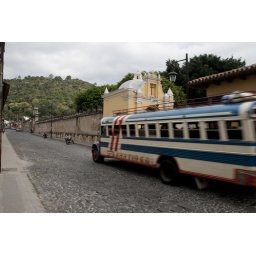
A chicken bus in the streets of old Antigua, Guatemala